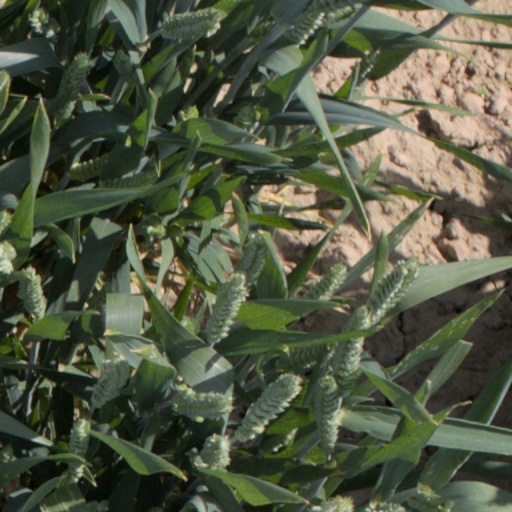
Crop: wheat